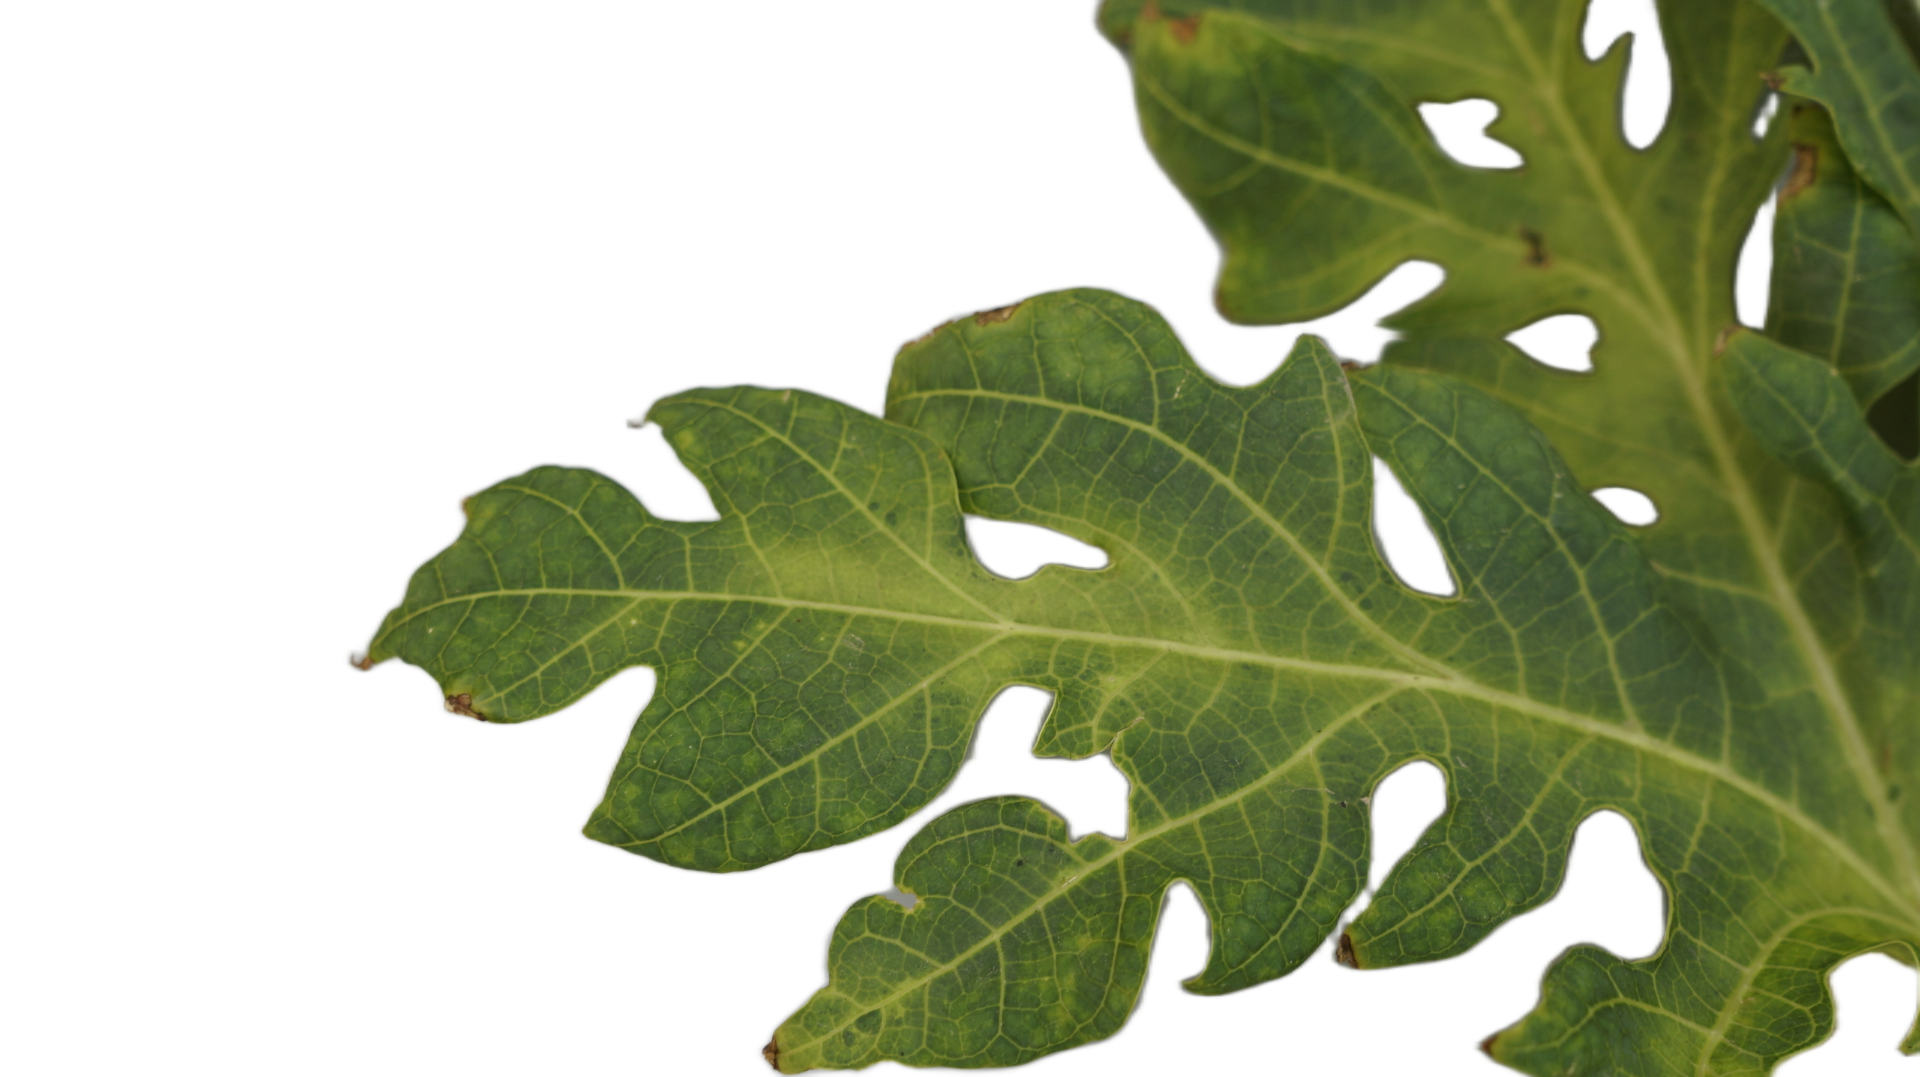
Crop: Papaya
Label: Mosaic_Virus